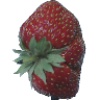
Label: Strawberry Wedge 1